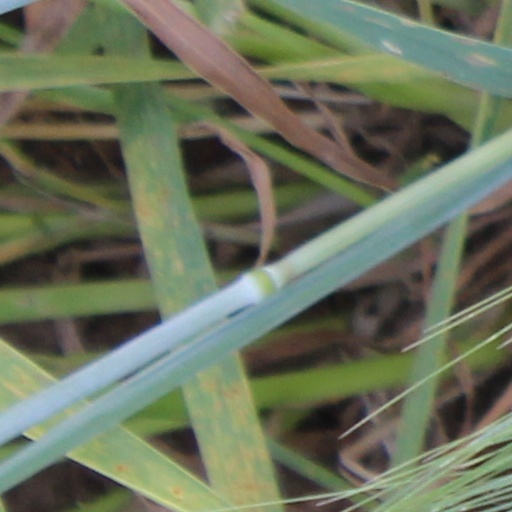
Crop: wheat